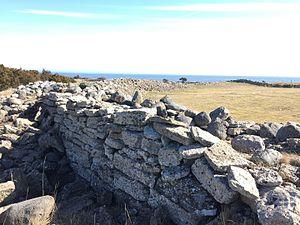
Sandby borg est un fort de l'Âge du fer, l'un des 15 recensés sur l'île d'Öland en Suède. Il se trouve à environ 2 kilomètres au sud-est du village de Södra Sandby, paroisse de Sandby, dans le sud d'Öland. Il est également à proximité du village de Gårdby.